Shia Islam in the Indian subcontinent

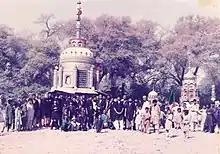
1960: Muharram Procession in Dera Ismail Khan.

Shi'ism was introduced in Karnataka in 1565 AD when it became part of the Adil Shahi Dynasty. Concurrent to the American War of Independence, a major threat to the rule of the British East India Company emerged under the banner of Hyder Ali (1766–1782 AD), who was the army commander of the Wadiyar Dynasty of Mysore and then founded the Khudadad Sultanate. He and his son Tipu Sultan appeared as the most formidable resistance to the colonial occupation. He was the most farsighted Indian of his time, like Akbar the Great, he realized the importance of secularism, unity and modern science for the multi-cultural subcontinent. He and his son Tipu Sultan were Sufi Sunnis who used to commemorate Muharram. They modernized the army, invented the iron-cased Mysorean rockets and significantly developed Mysore's economy. Tipu had deep love for Ali, he inscribed "Asadullah-ul Ghalib(اسد الله الغالب)" on weapons. He sent ambassadors to pay homage to Ali and Hussain in Iraq and ordered them to seek permission from Ottoman Emperor to build a canal from Euphrates to Najaf to meet the needs of clean water in the holy city.